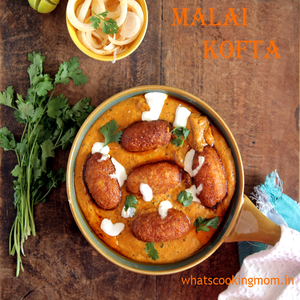
Dish: kofta